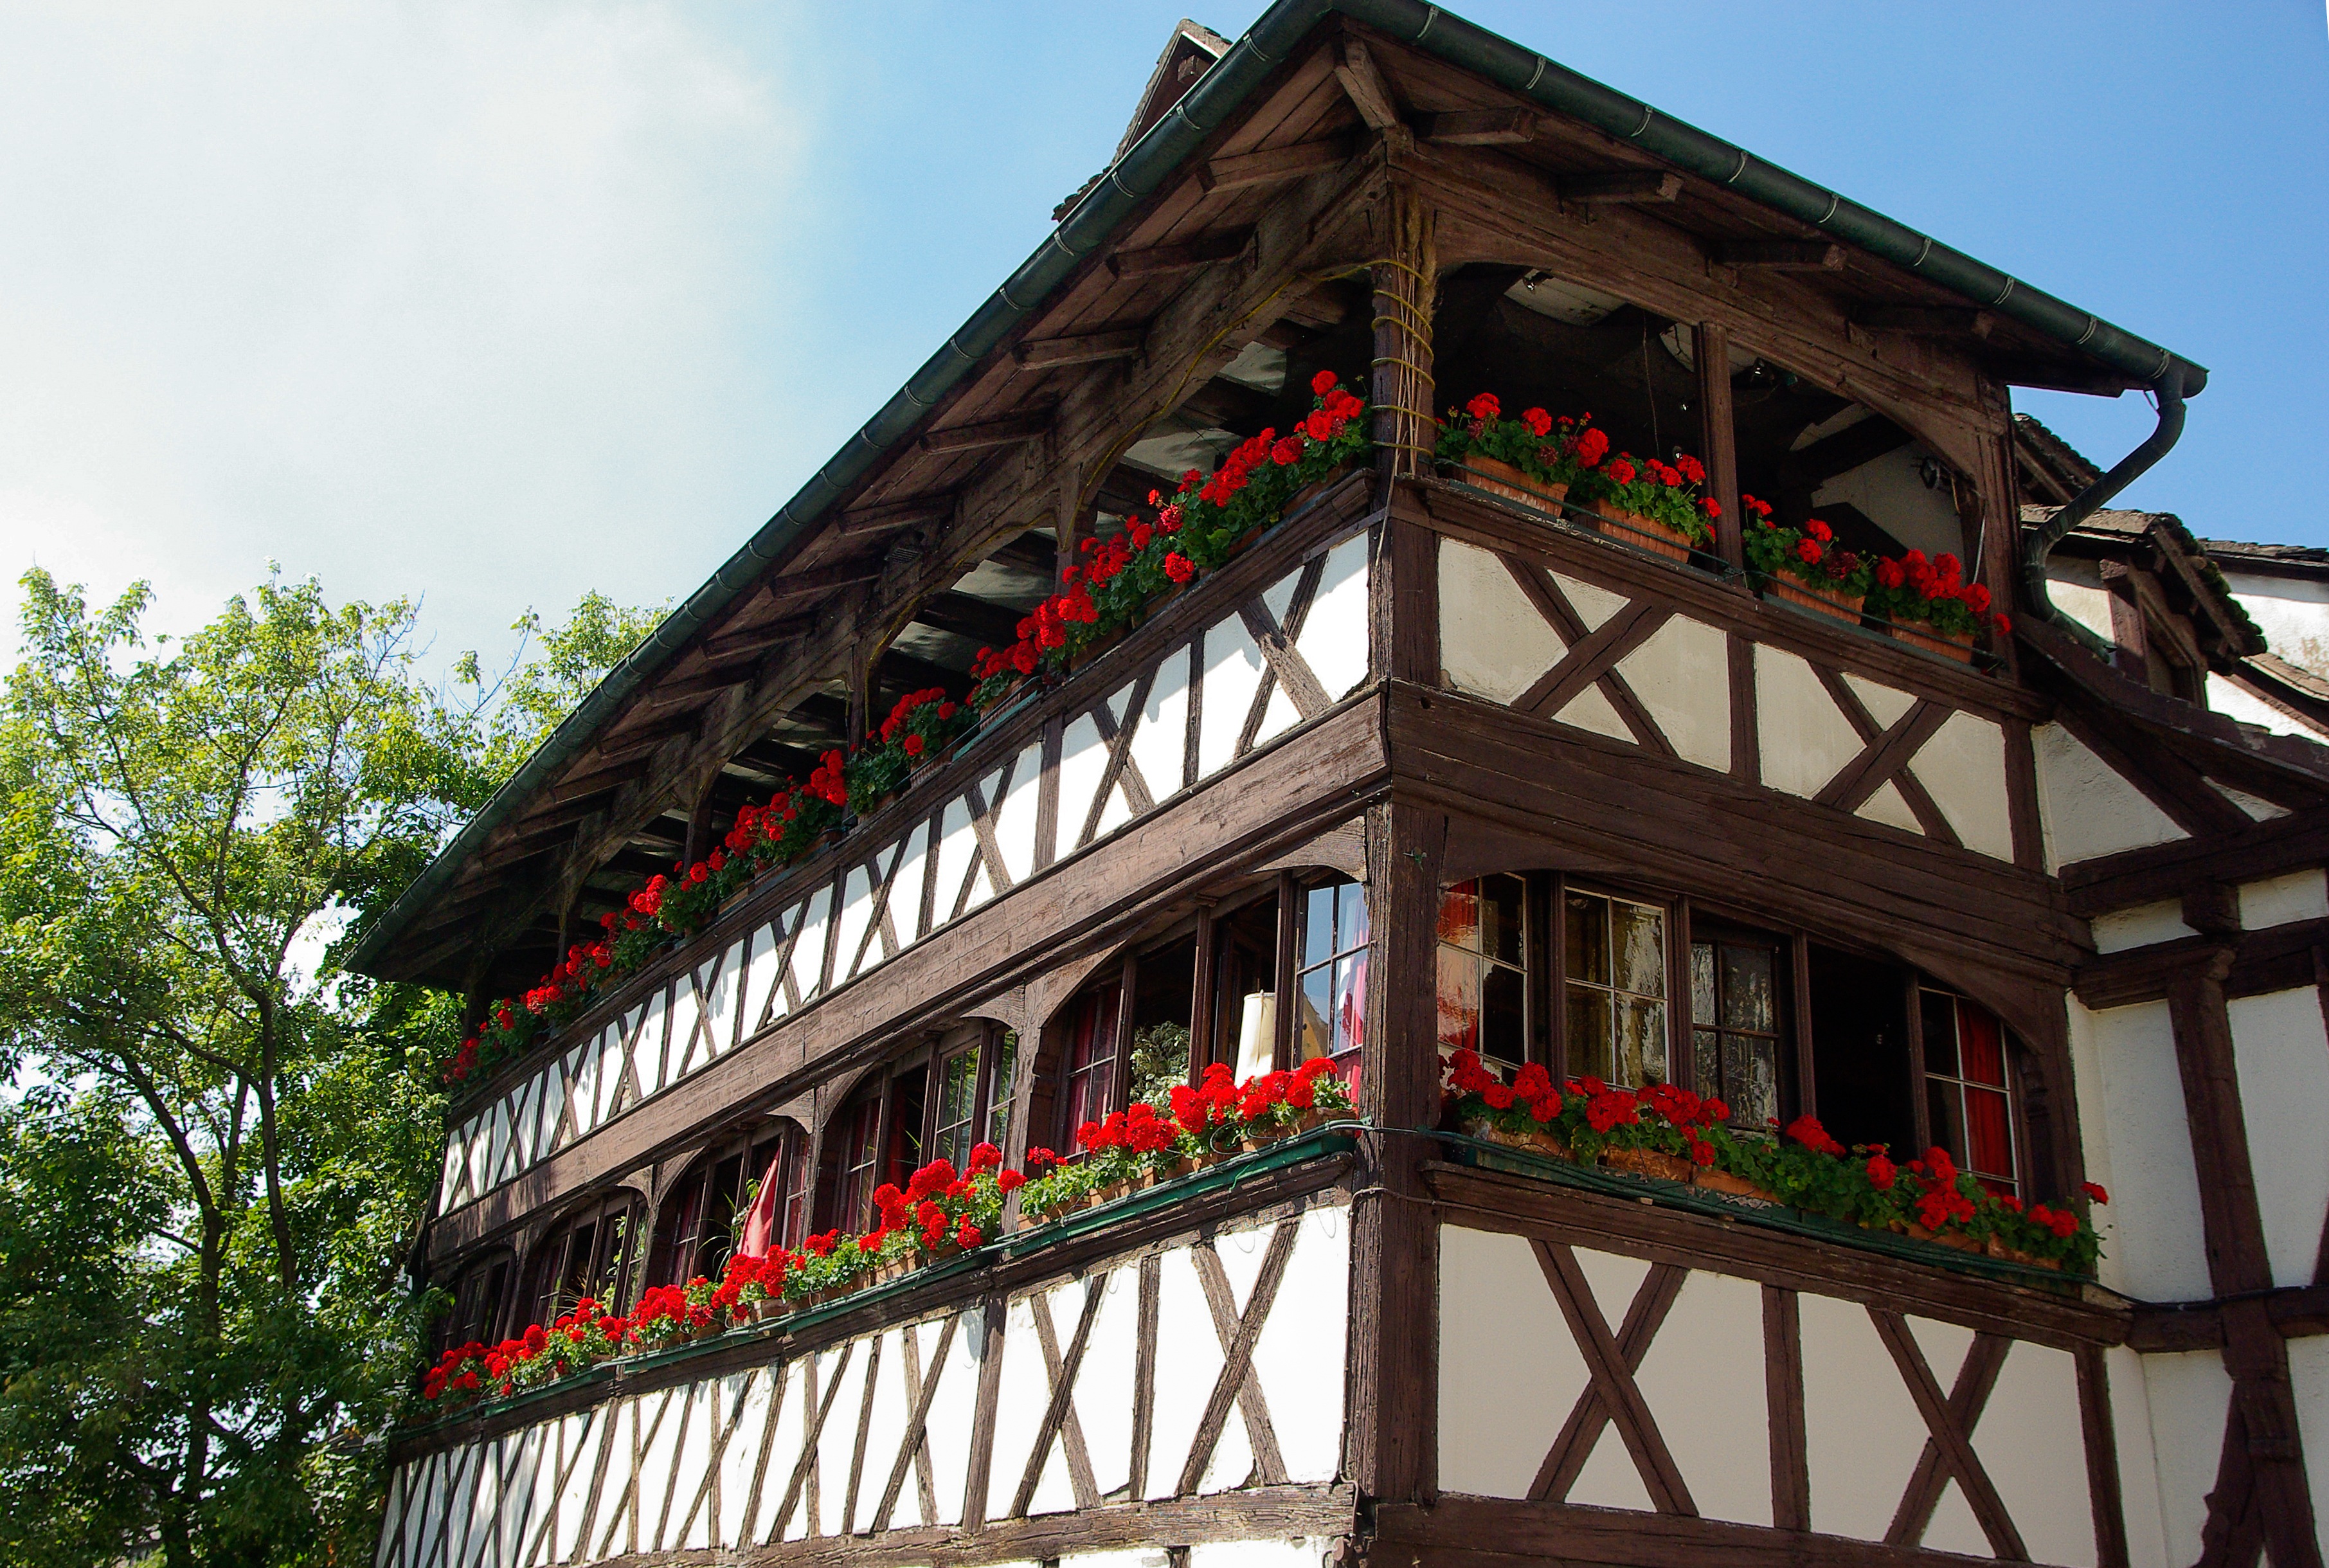
house, building, tower, landmark, facade, temple, strasbourg, chinese architecture, alsace, medieval town, timbered house, shinto shrine